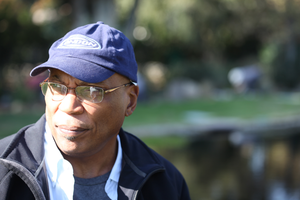
Paris K. C. Barclay est un réalisateur et producteur américain.